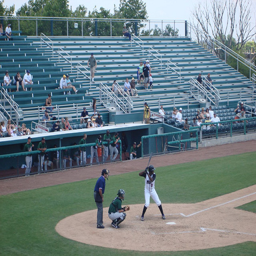
This baseball game does not look like it has a large audience.
there is a baseball game on and a few people are watching
A baseball player is up to bat on home base during a baseball game.
Few people are sitting in the bleachers during a baseball game.
A batter standing at home plate at a baseball game.